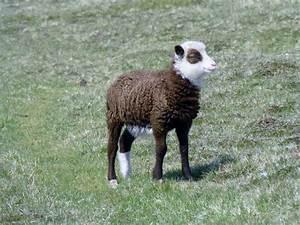
sheep